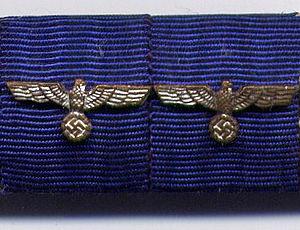
La médaille de service de longue durée de la Wehrmacht est une décoration militaire allemande du Troisième Reich. Elle a été créée le 16 mars 1936 par Adolf Hitler en vue de récompenser le personnel ayant été au service de l’Armée depuis un nombre donné d'années.